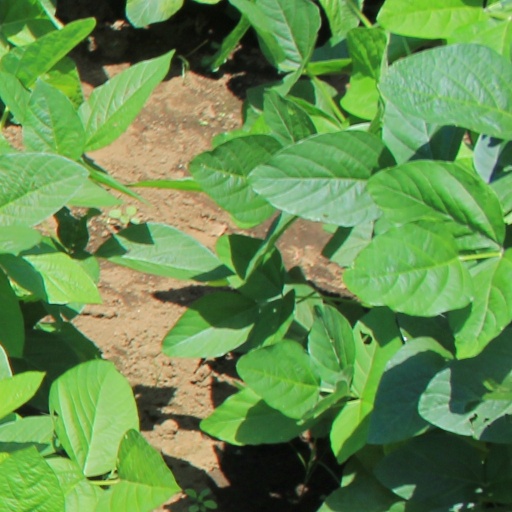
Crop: soybean